Johannes Lochner

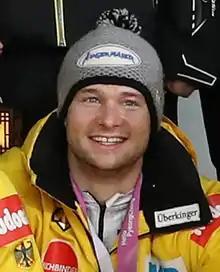
Lochner in 2017

Johannes Lochner (born 15 October 1990) is a German bobsledder who competed at the 2018 Winter Olympics and the 2022 Winter Olympics in Beijing where he won two silver medals.